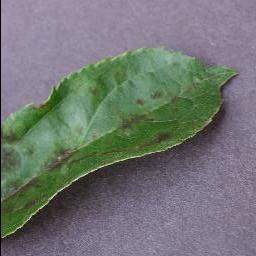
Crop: apple
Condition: scab